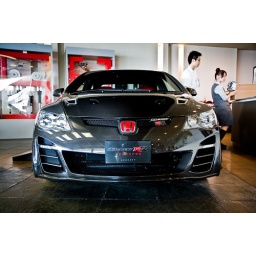
Visiting Mugen HQ during the Final Production Tour, JapanThis Civic Type RR 'Advanced' concept car was standing in the showroom.